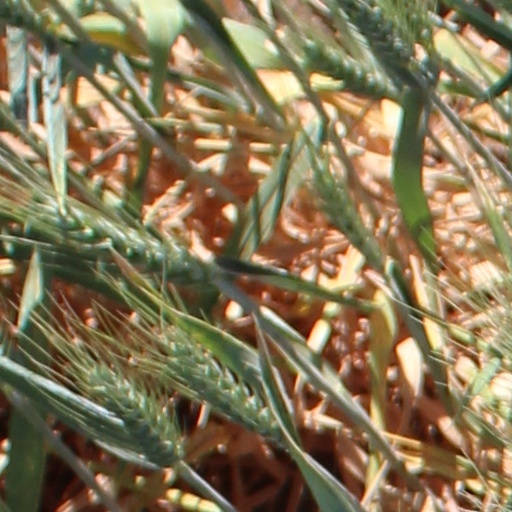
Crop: wheat